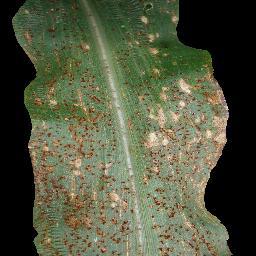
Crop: corn
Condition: (maize)_common_rust